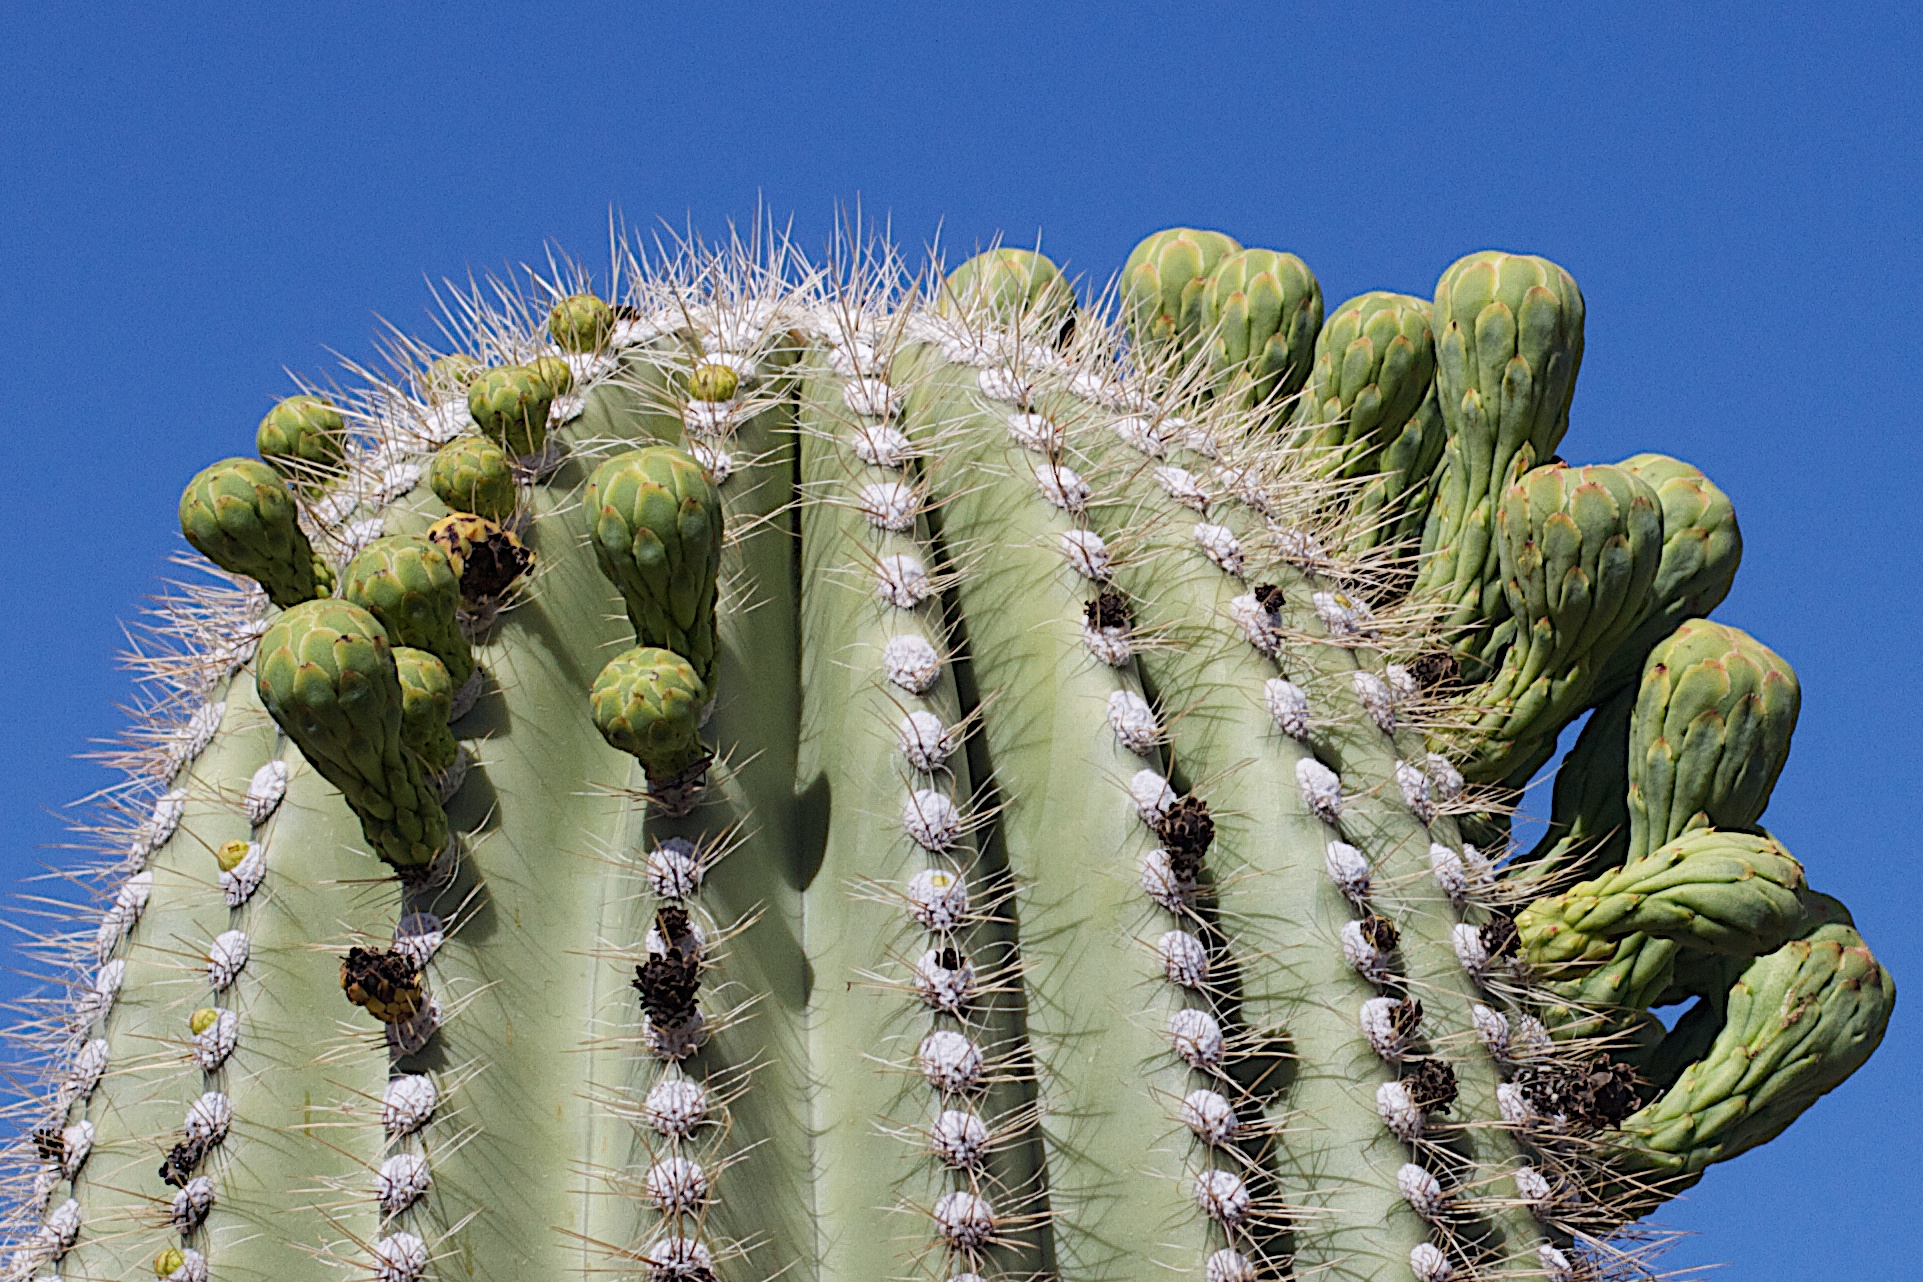
cactus, plant, flower, botany, flora, saguaro, 2013365, caryophyllales, flowering plant, prickly pear, plant stem, land plant, thorns spines and prickles, hedgehog cactus, nopal, san pedro cactus